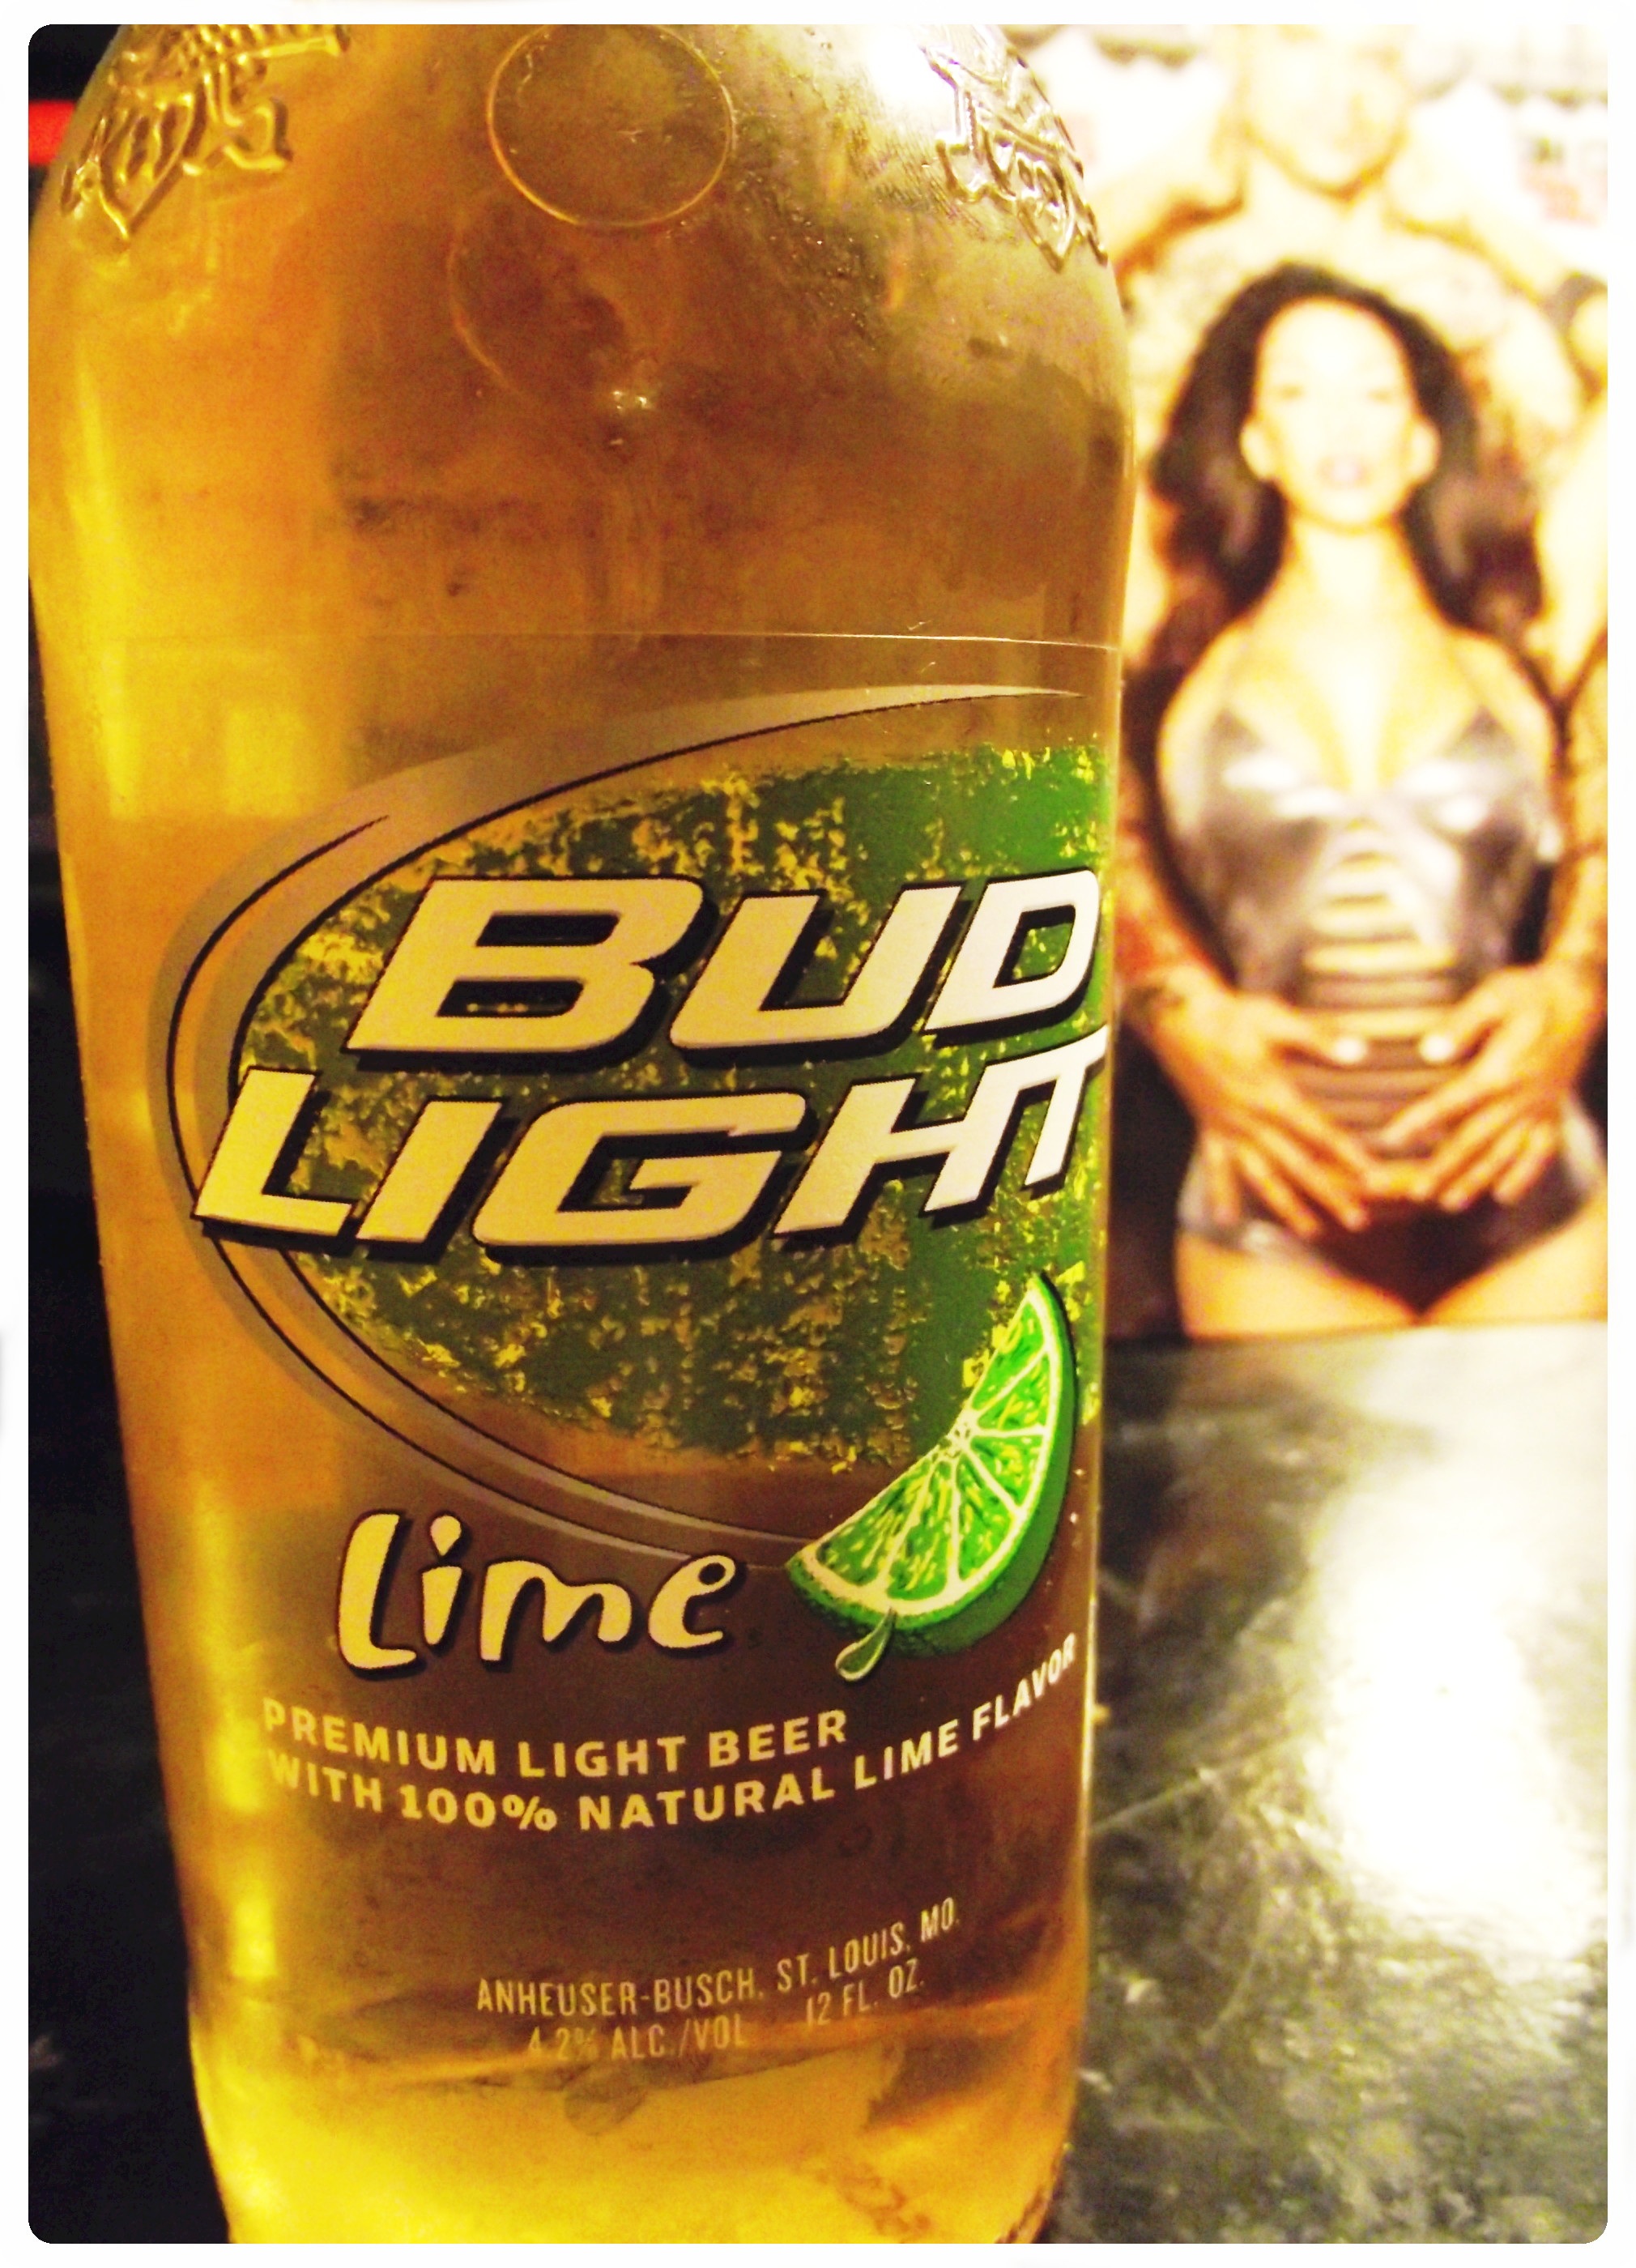
drink, bottle, beer, alcohol, lime, lager, beer bottle, whisky, liqueur, ale, alcoholic beverage, bud light, distilled beverage